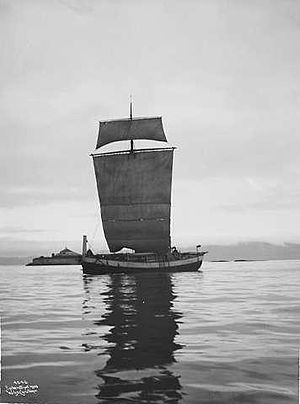
Munkholmen / Udflugtsmål og turisme
Jekt ved Munkholmen i 1906.